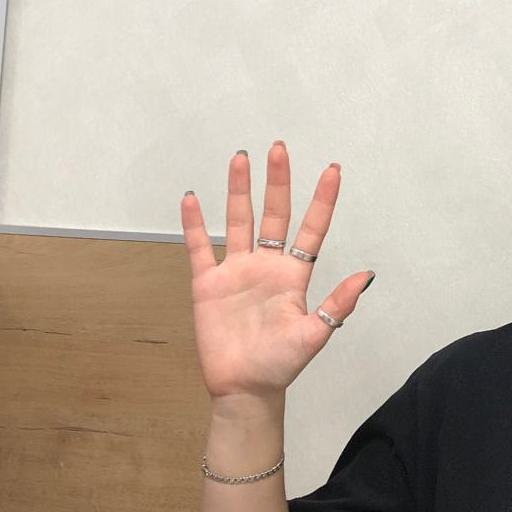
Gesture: palm